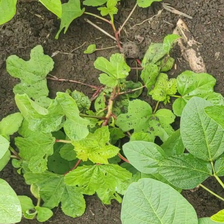
Weed species: Little_Mallow(Malva parviflora)